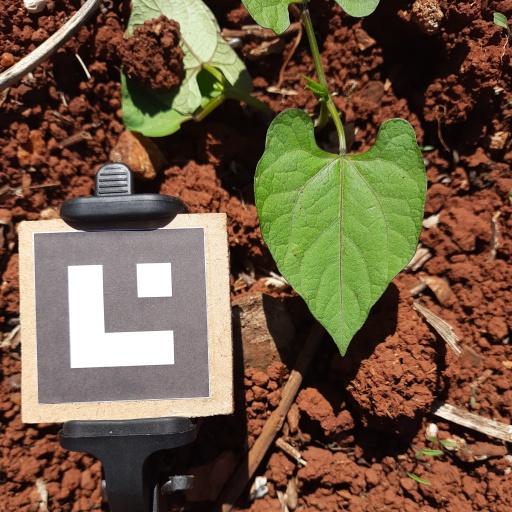
Observations: flat surface, no eating holes, under sunlight